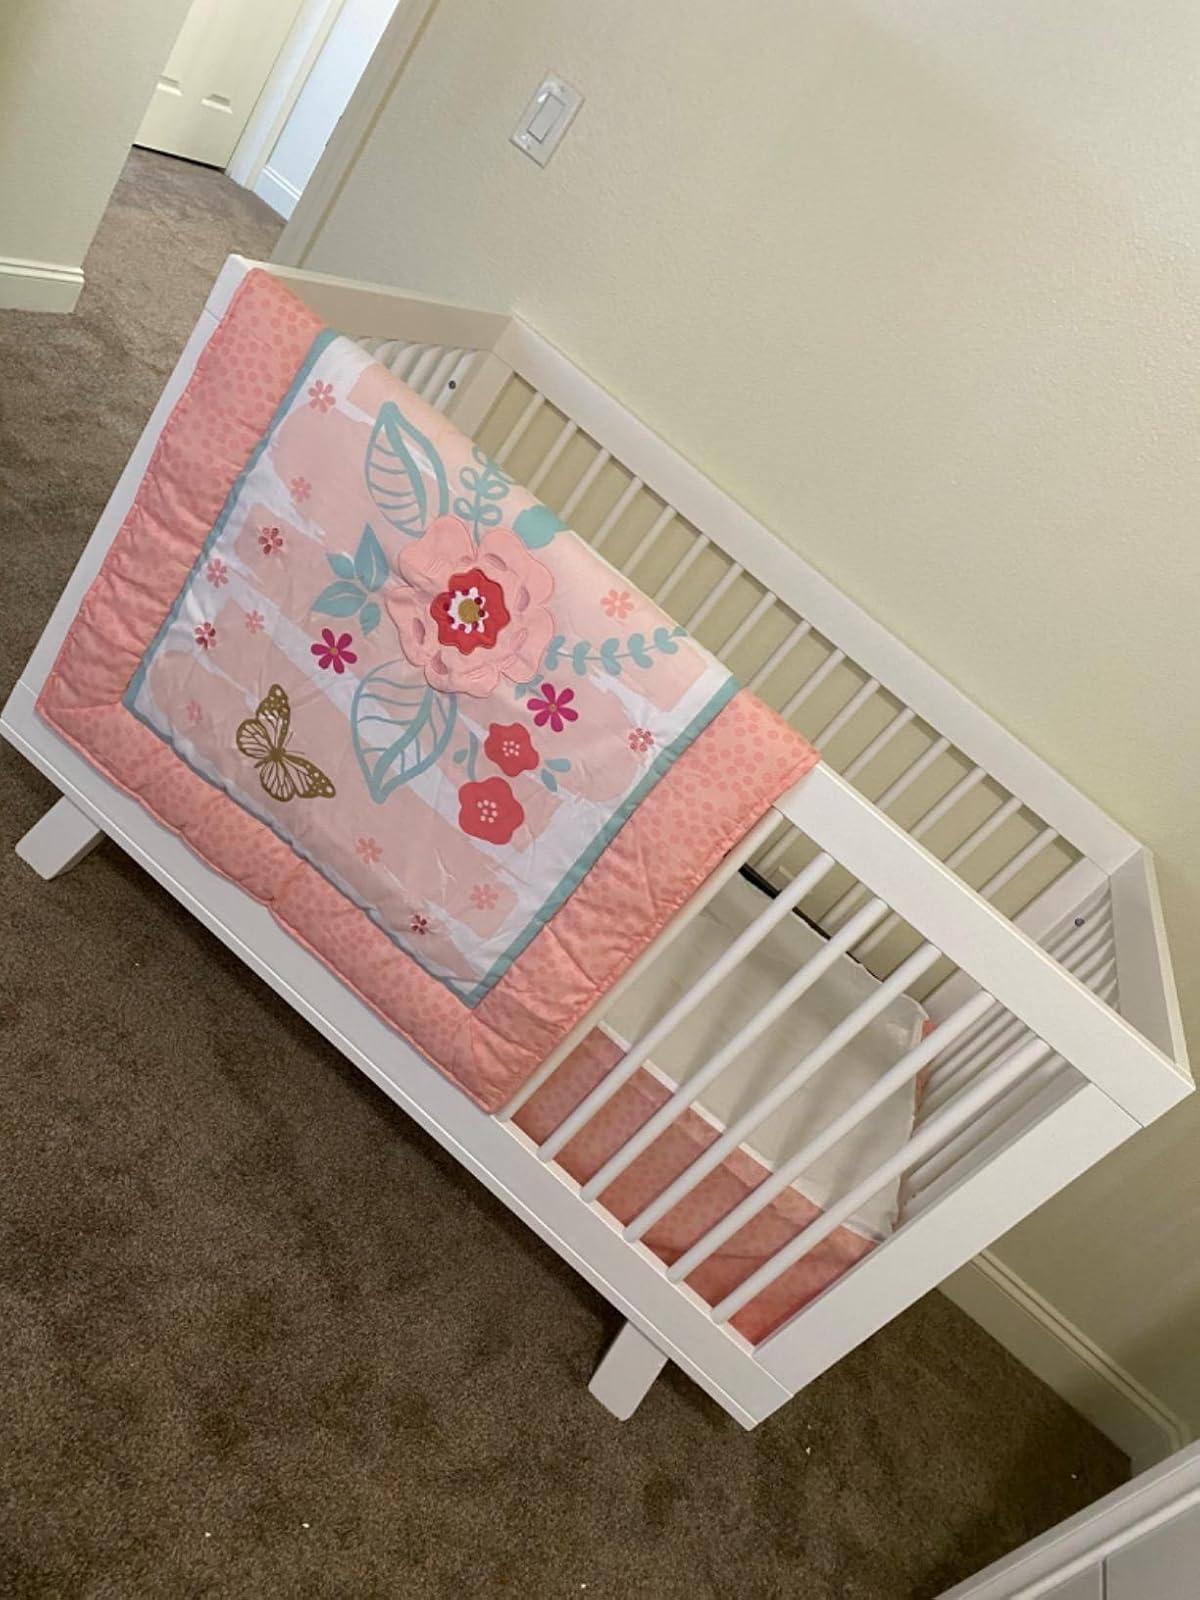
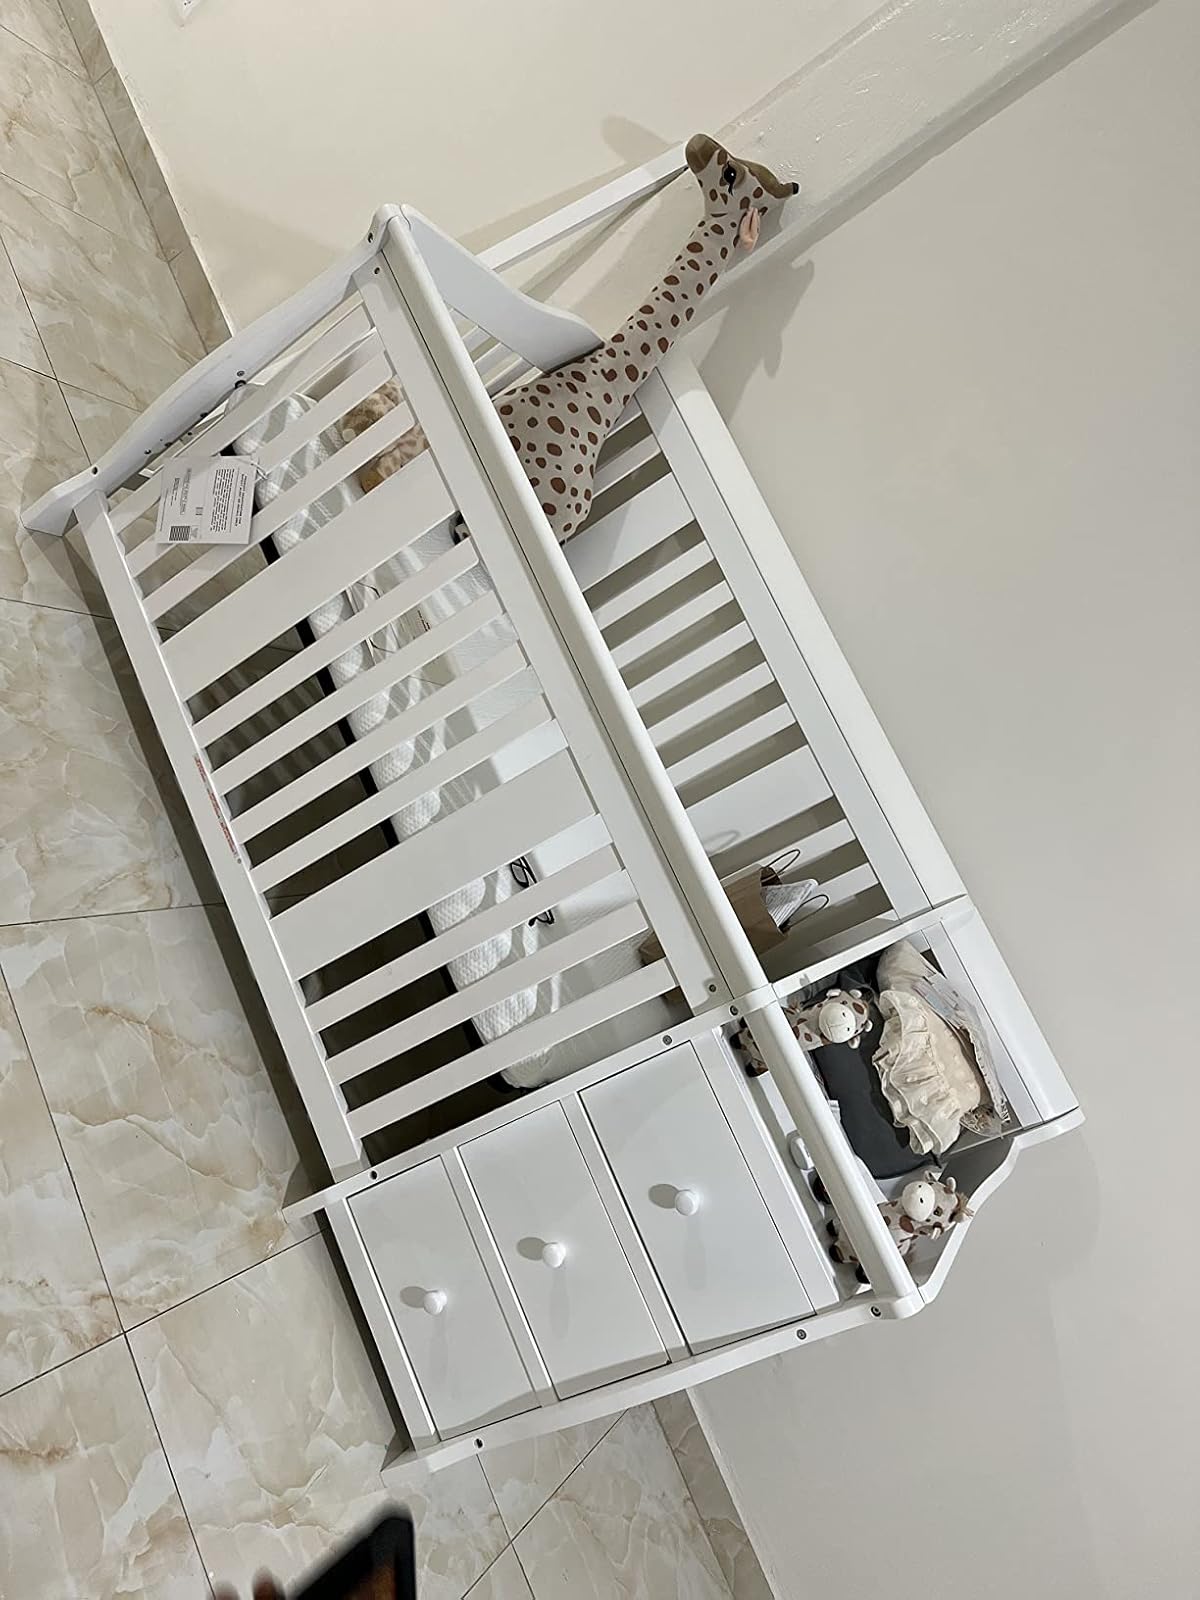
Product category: products_crib
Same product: no